Amphibious Training Base Morro Bay

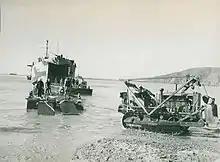
Avila Beach's Amphibious Training Base Morro Bay on 7 March 1944. An amphibious training exercise, with pontoon bridge attached to Landing Ship, Tank. Army Signal Corps photo.

Amphibious Training Base Morro Bay also called Camp Morro Bay and Morro Bay Section Base was a US Navy training base for amphibious beach assault during World War II. The base opened in 1941 to train troops for the Pacific theater of operations' island leapfrogging using landing craft and LCVP. The base was located in Morro Bay, California in San Luis Obispo County. The base was on of leased land. Ships for the base were based at the Avila's Port San Luis in San Luis Bay. Which was also leased with the yacht club and its warehouse. Added to the leased land was: two piers, mess hall, gallon water storage tanks, roads, buildings, garages, and ammo storage area. The Navy also extended the bay's breakwater. A wooden trestle bridge was built to get to the nearby sandspit (now Morro Bay State Park), the bridge was removed in 1946 and some pillars still remain. The near Estero Bay was the site of training assault also, by the Navy, US Army, US Marine Corps and United States Coast Guard also taking over the unused vacation hotel there. Nearby United States Army Air Corps fields had fighter aircraft fire flour shot to make the training more real. Up to 175 landing craft were at the base and 16,000 troops a day trained. In the base and in nearby Los Osos and Baywood live fire bombing, machine gun, bazookas, and flamethrowers were used for training. The training ended on 31 October 1945 and the site is now a Duke Energy power plant built in 1955, site of three large smoke stacks. North of the former base in the notable Morro Rock. Avila Beach was also a Union Oil plant with many oil storage tanks, use for Navy ships.